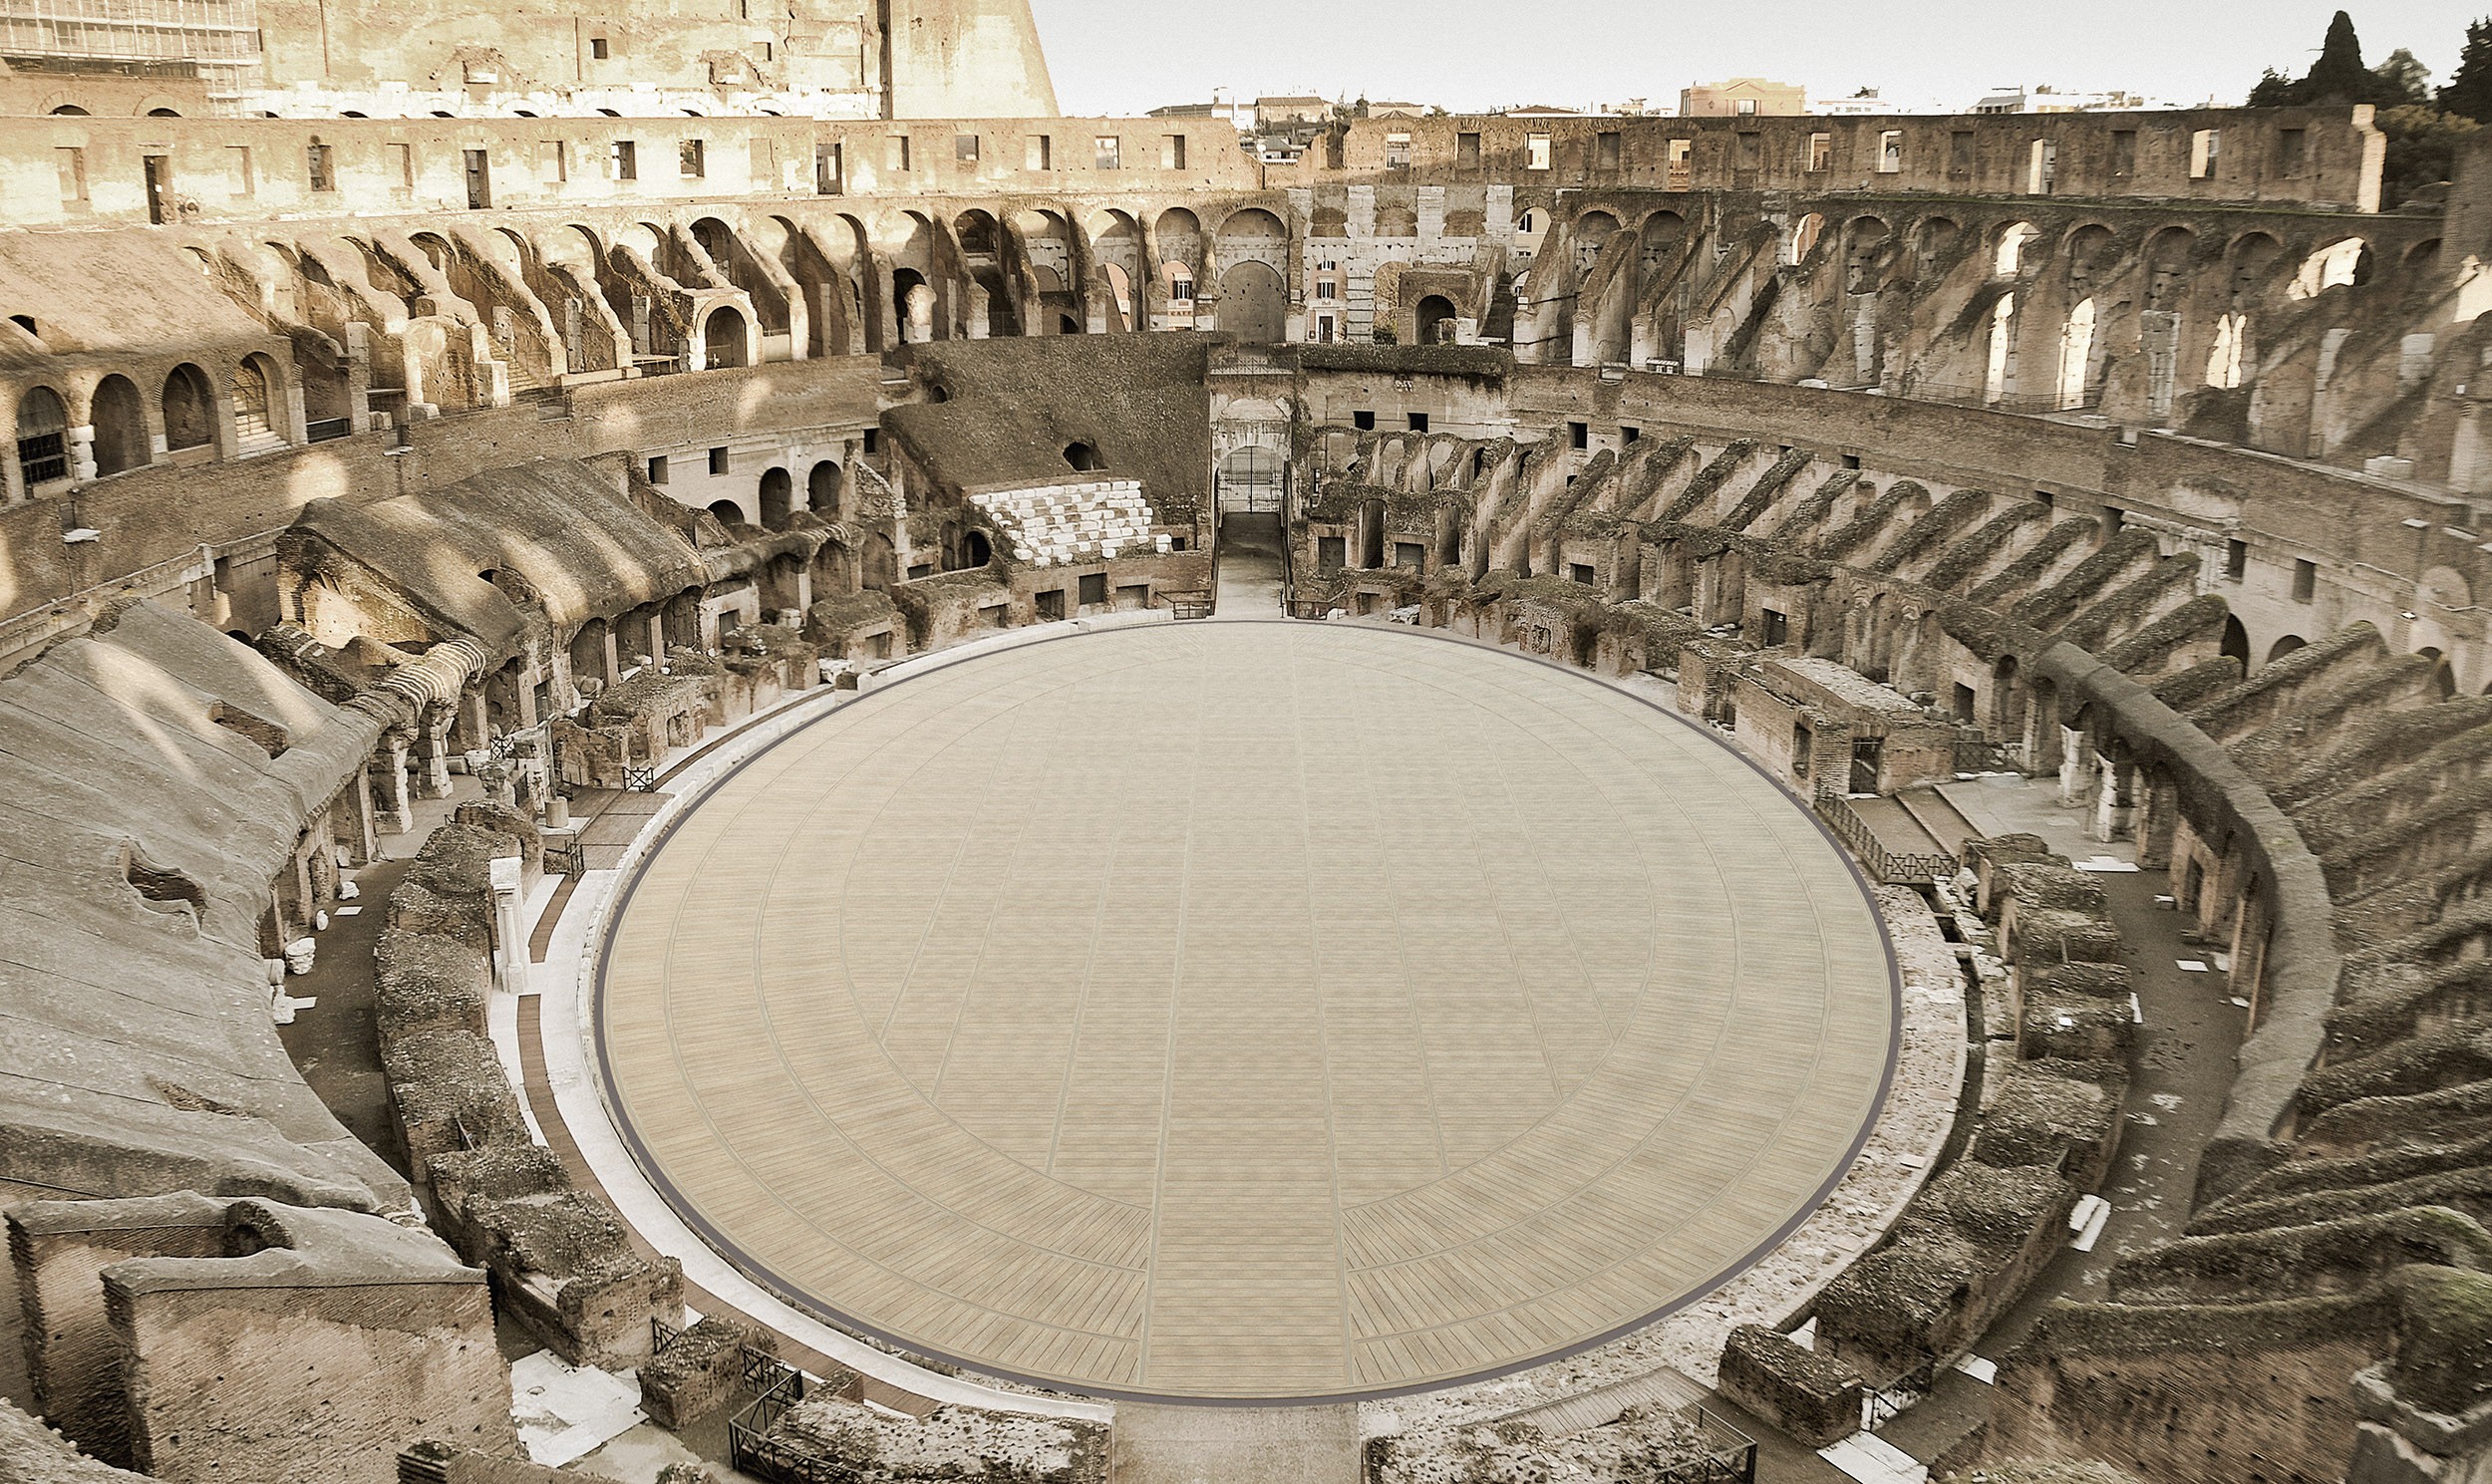
Landmark: Roman Colosseum